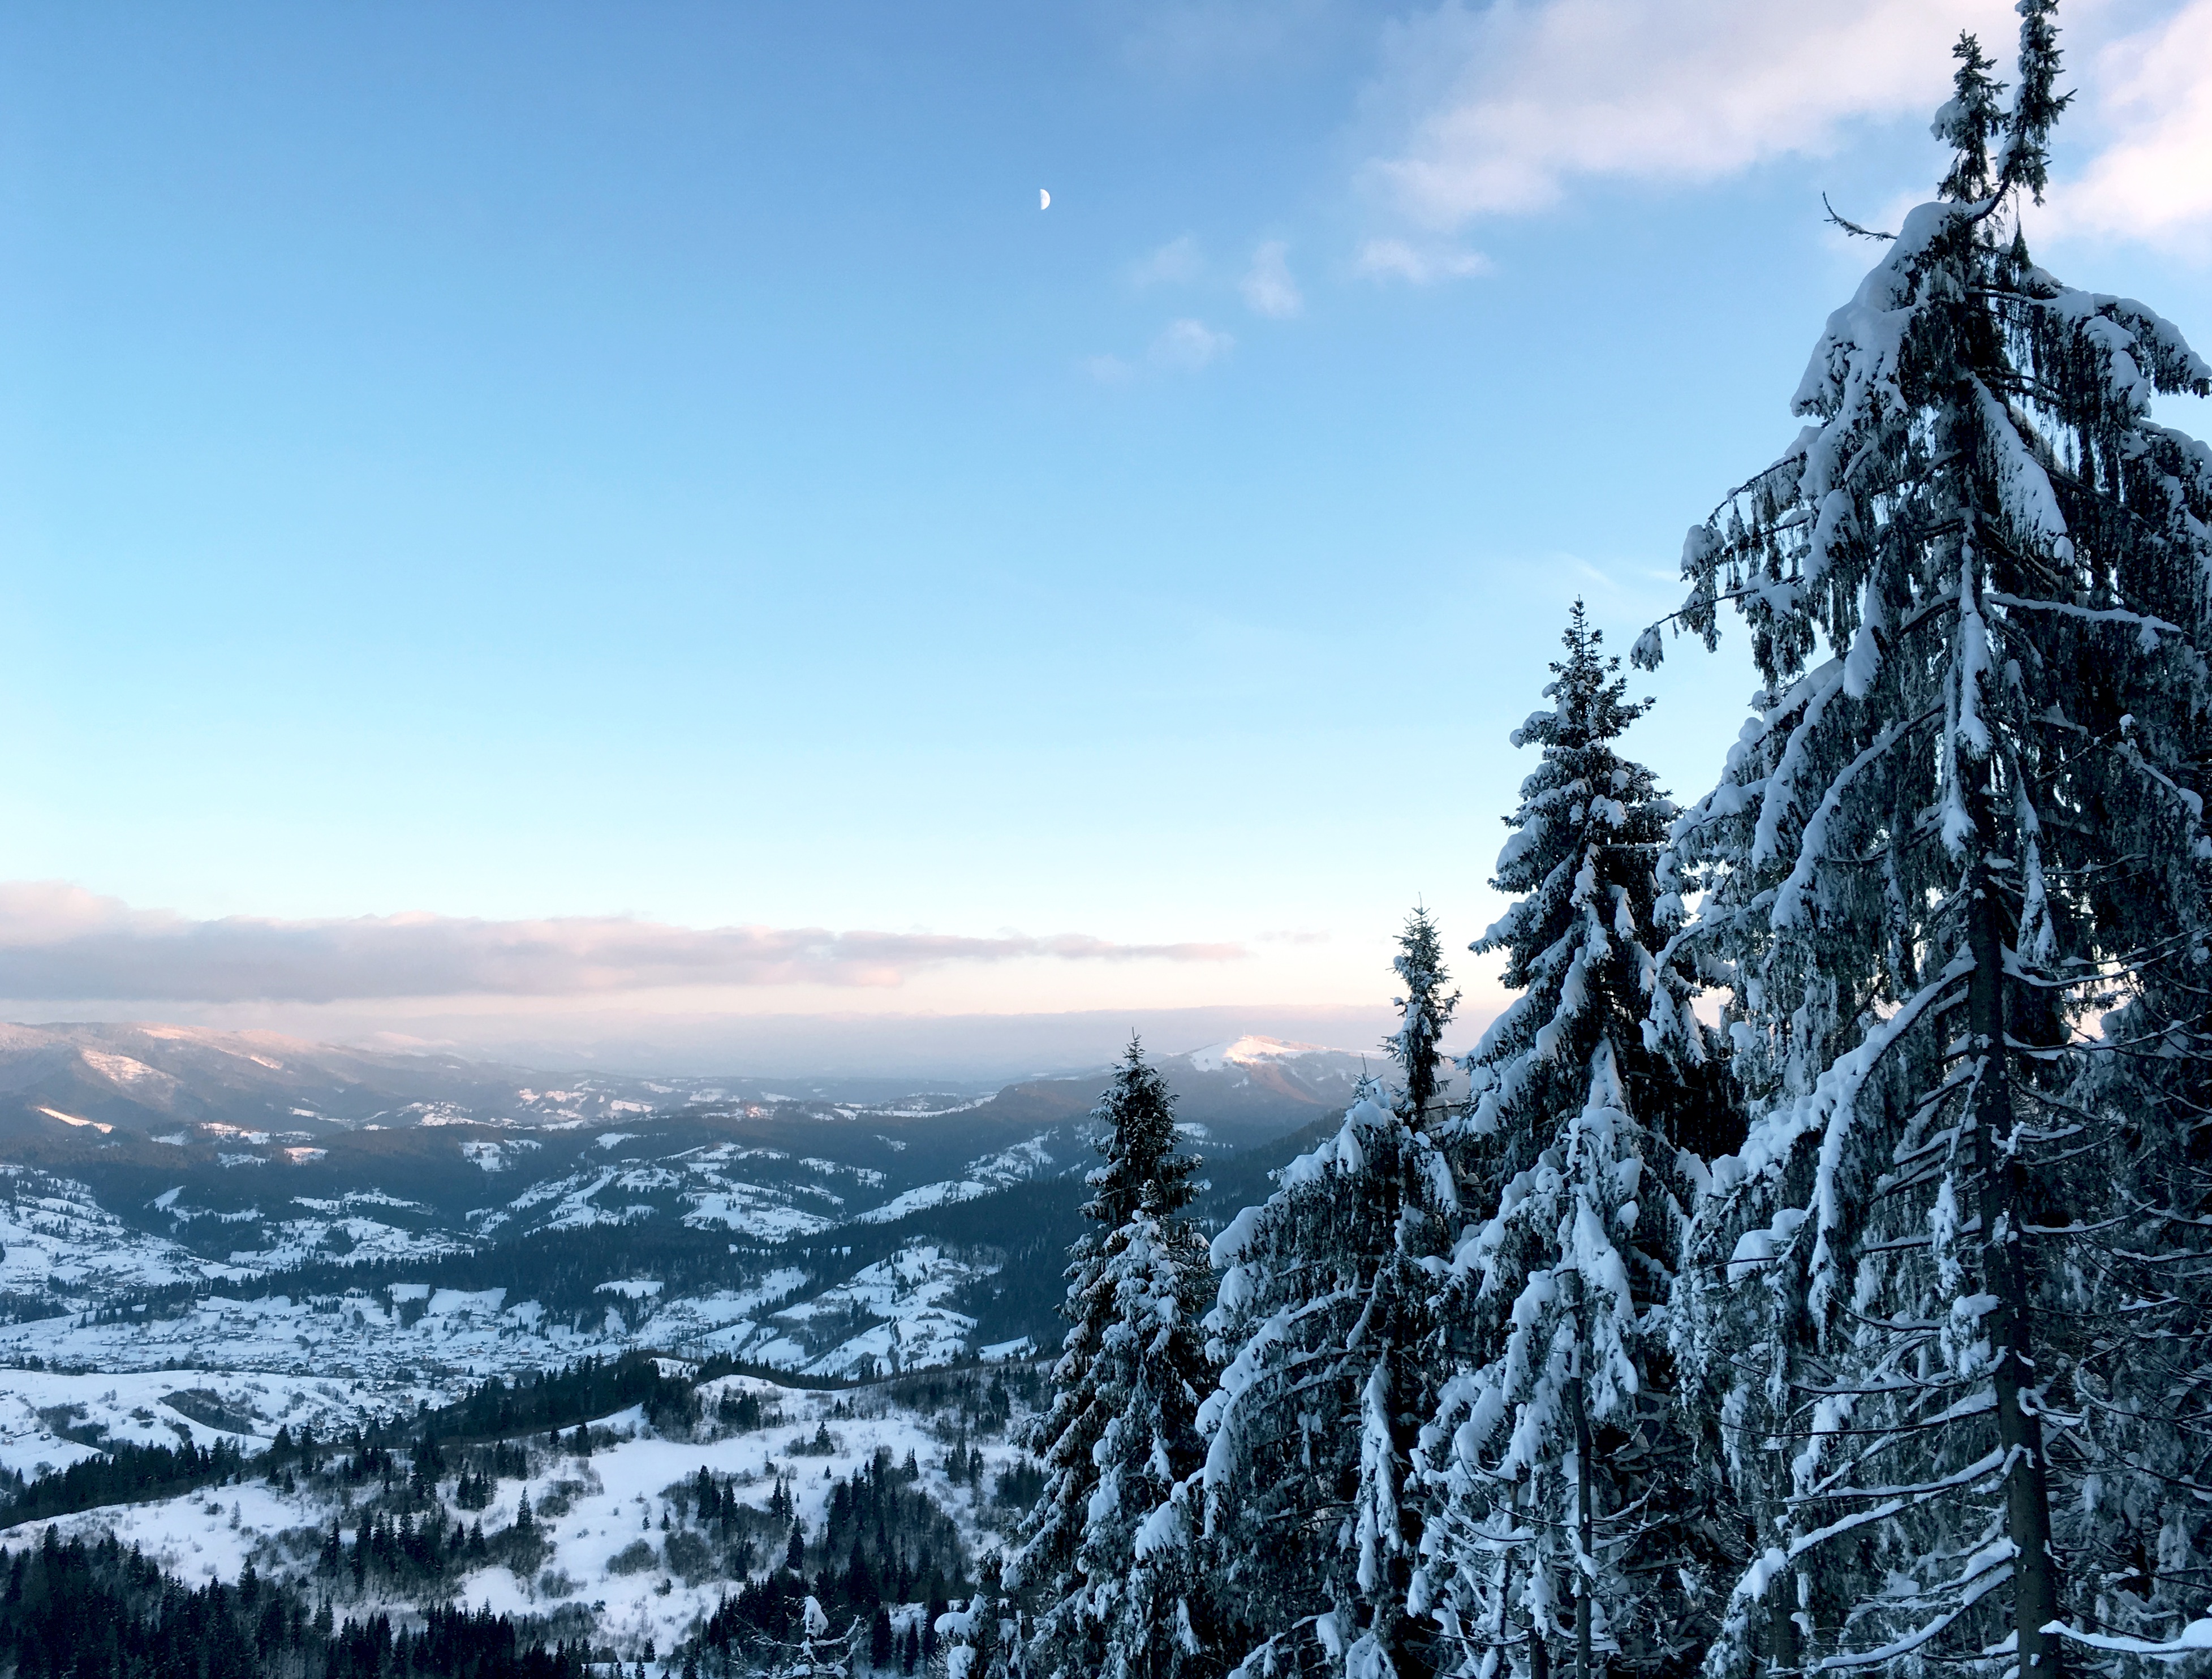
tree, wilderness, mountain, snow, winter, mountain range, weather, fir, season, ridge, summit, spruce, alps, landform, woody plant, mountainous landforms